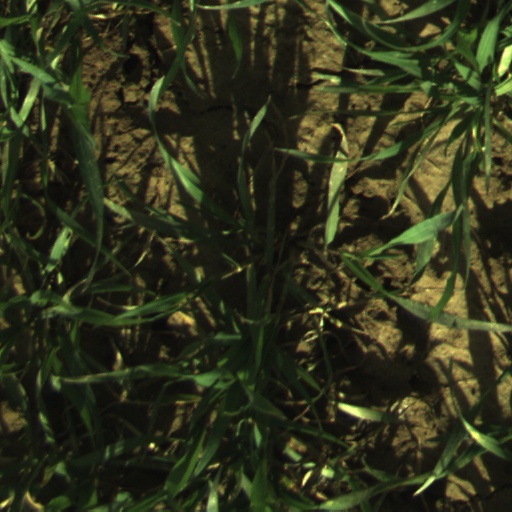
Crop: wheat